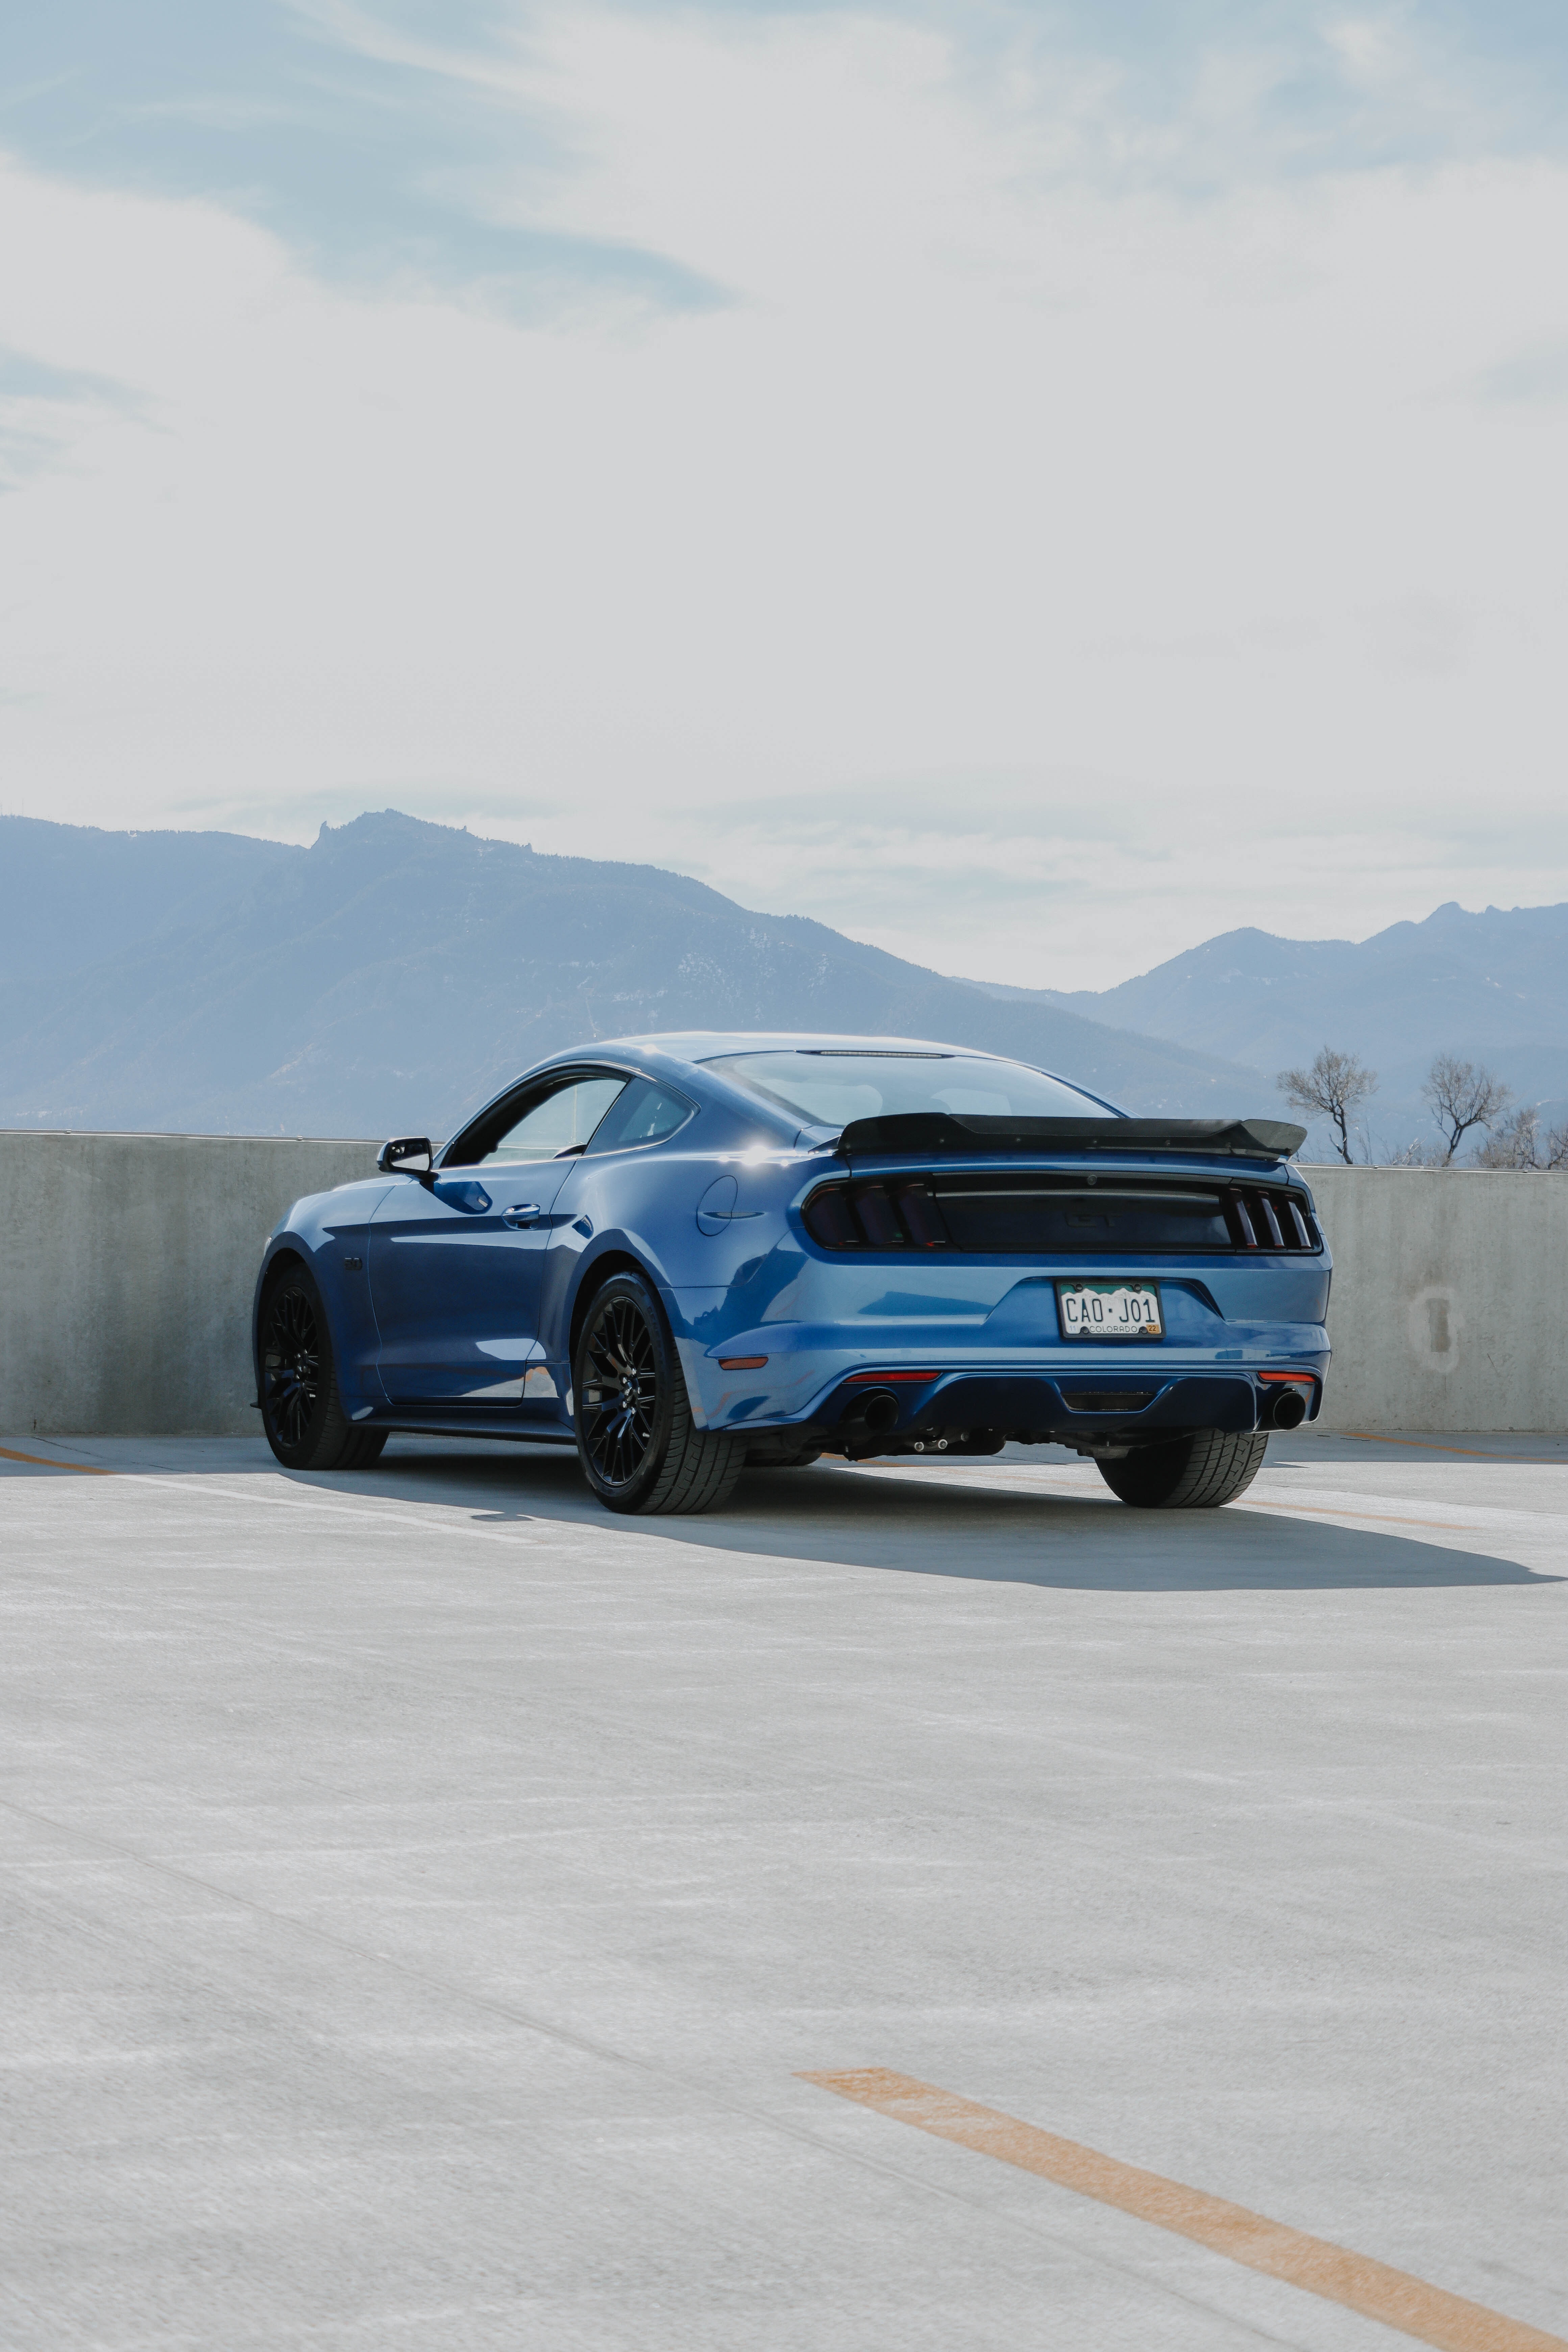
car, tire, wheel, sky, vehicle, cloud, hood, automotive lighting, automotive tire, automotive design, alloy wheel, bumper, motor vehicle, rolling, fender, personal luxury car, automotive exterior, rim, Tints and shades, performance car, mountain, Automotive fog light, spoke, mid size car, landscape, full size car, grille, window, hardtop, sports car, electric blue, family car, automotive wheel system, vehicle door, auto part, sports sedan, sport utility vehicle, windshield, luxury vehicle, asphalt, Grand tourer, road, compact car, headlamp, executive car, sedan, Liftback, coupe, supercar, metal, city car, muscle car, ocean, custom car